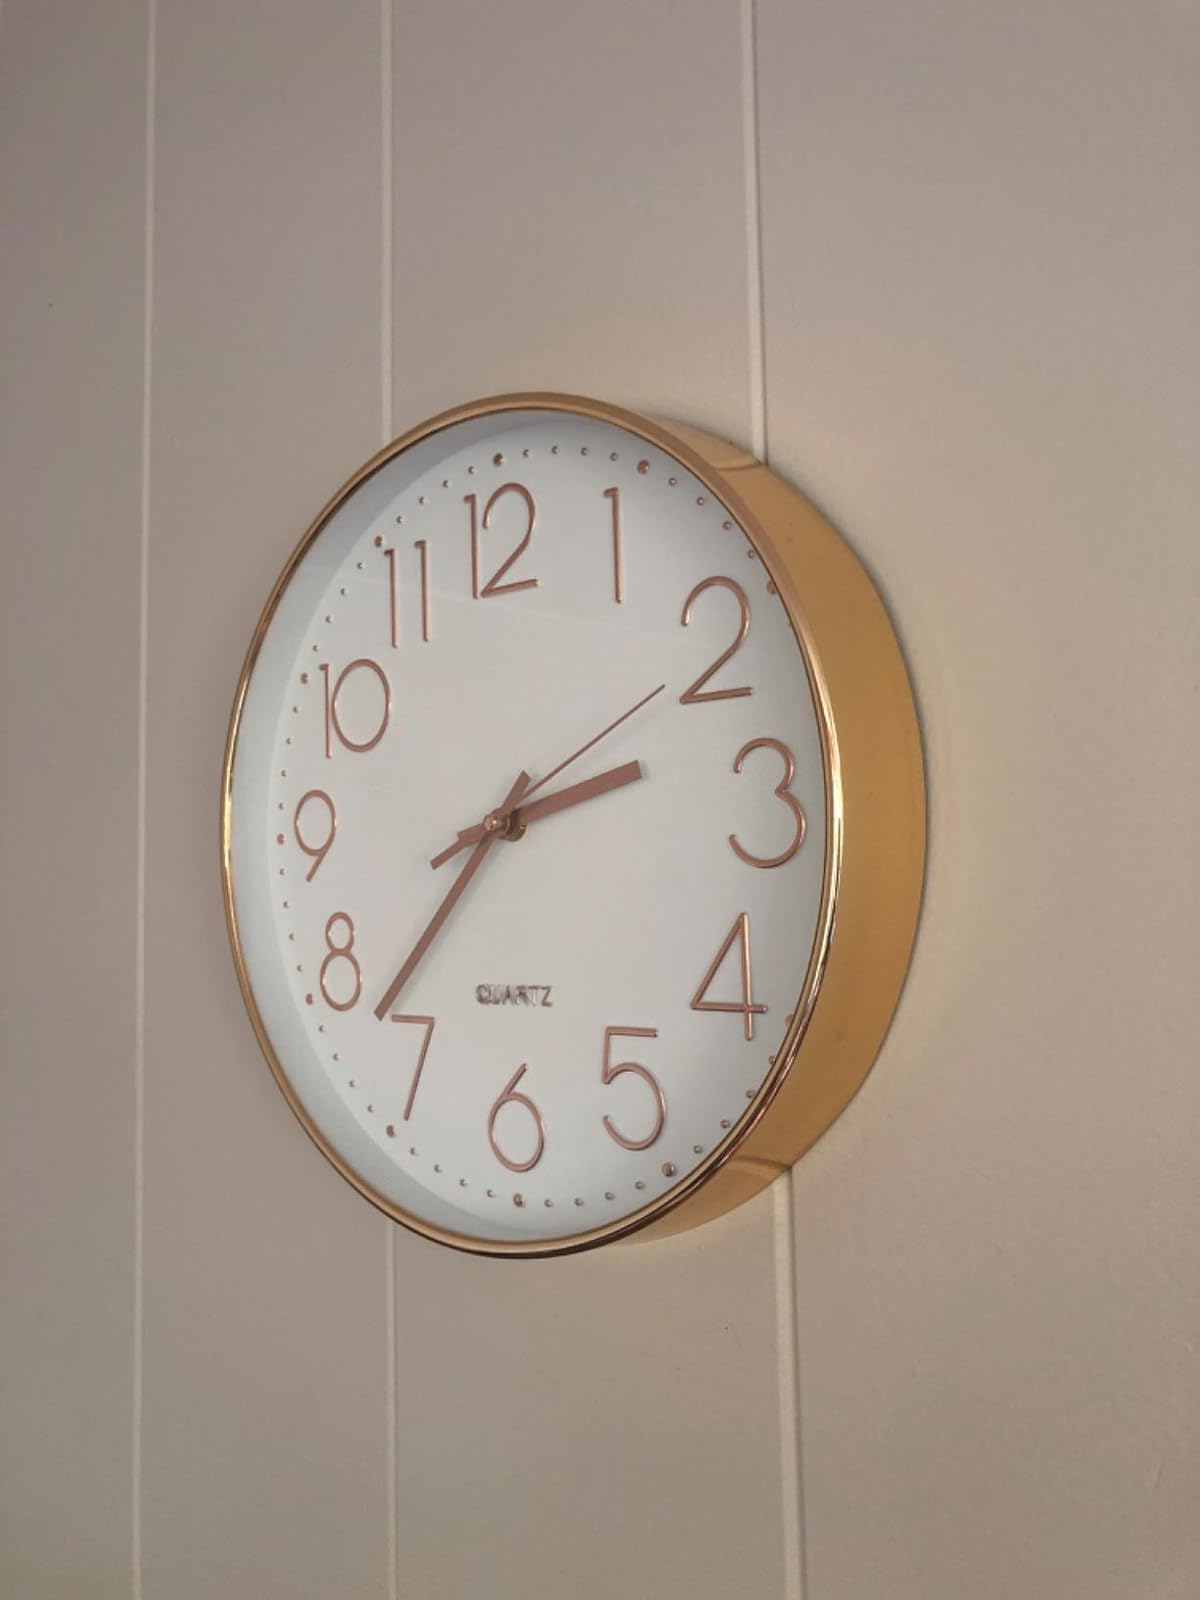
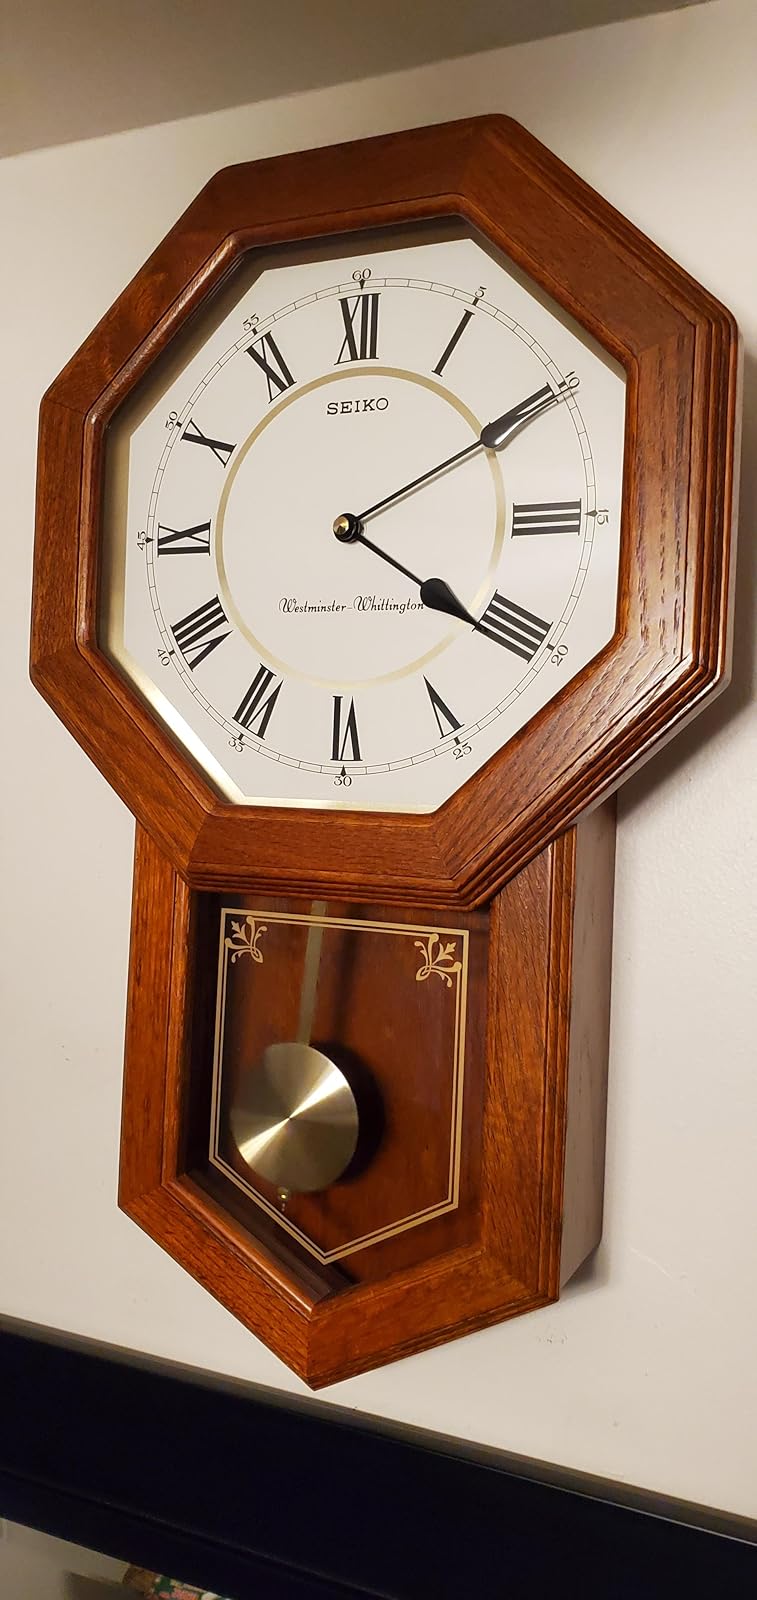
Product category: clock
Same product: no